P&O Ferries

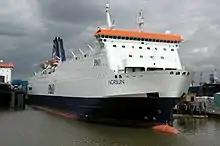
The "Norsun" at her regular berth in Hull, 2001.

In 1993 P&O opened a new route from Portsmouth to Bilbao, Spain, using the "Pride of Bilbao" operating a twice weekly service. This was the longest route that P&O Ferries operated and was often late arriving due to the weather conditions in the Bay of Biscay.